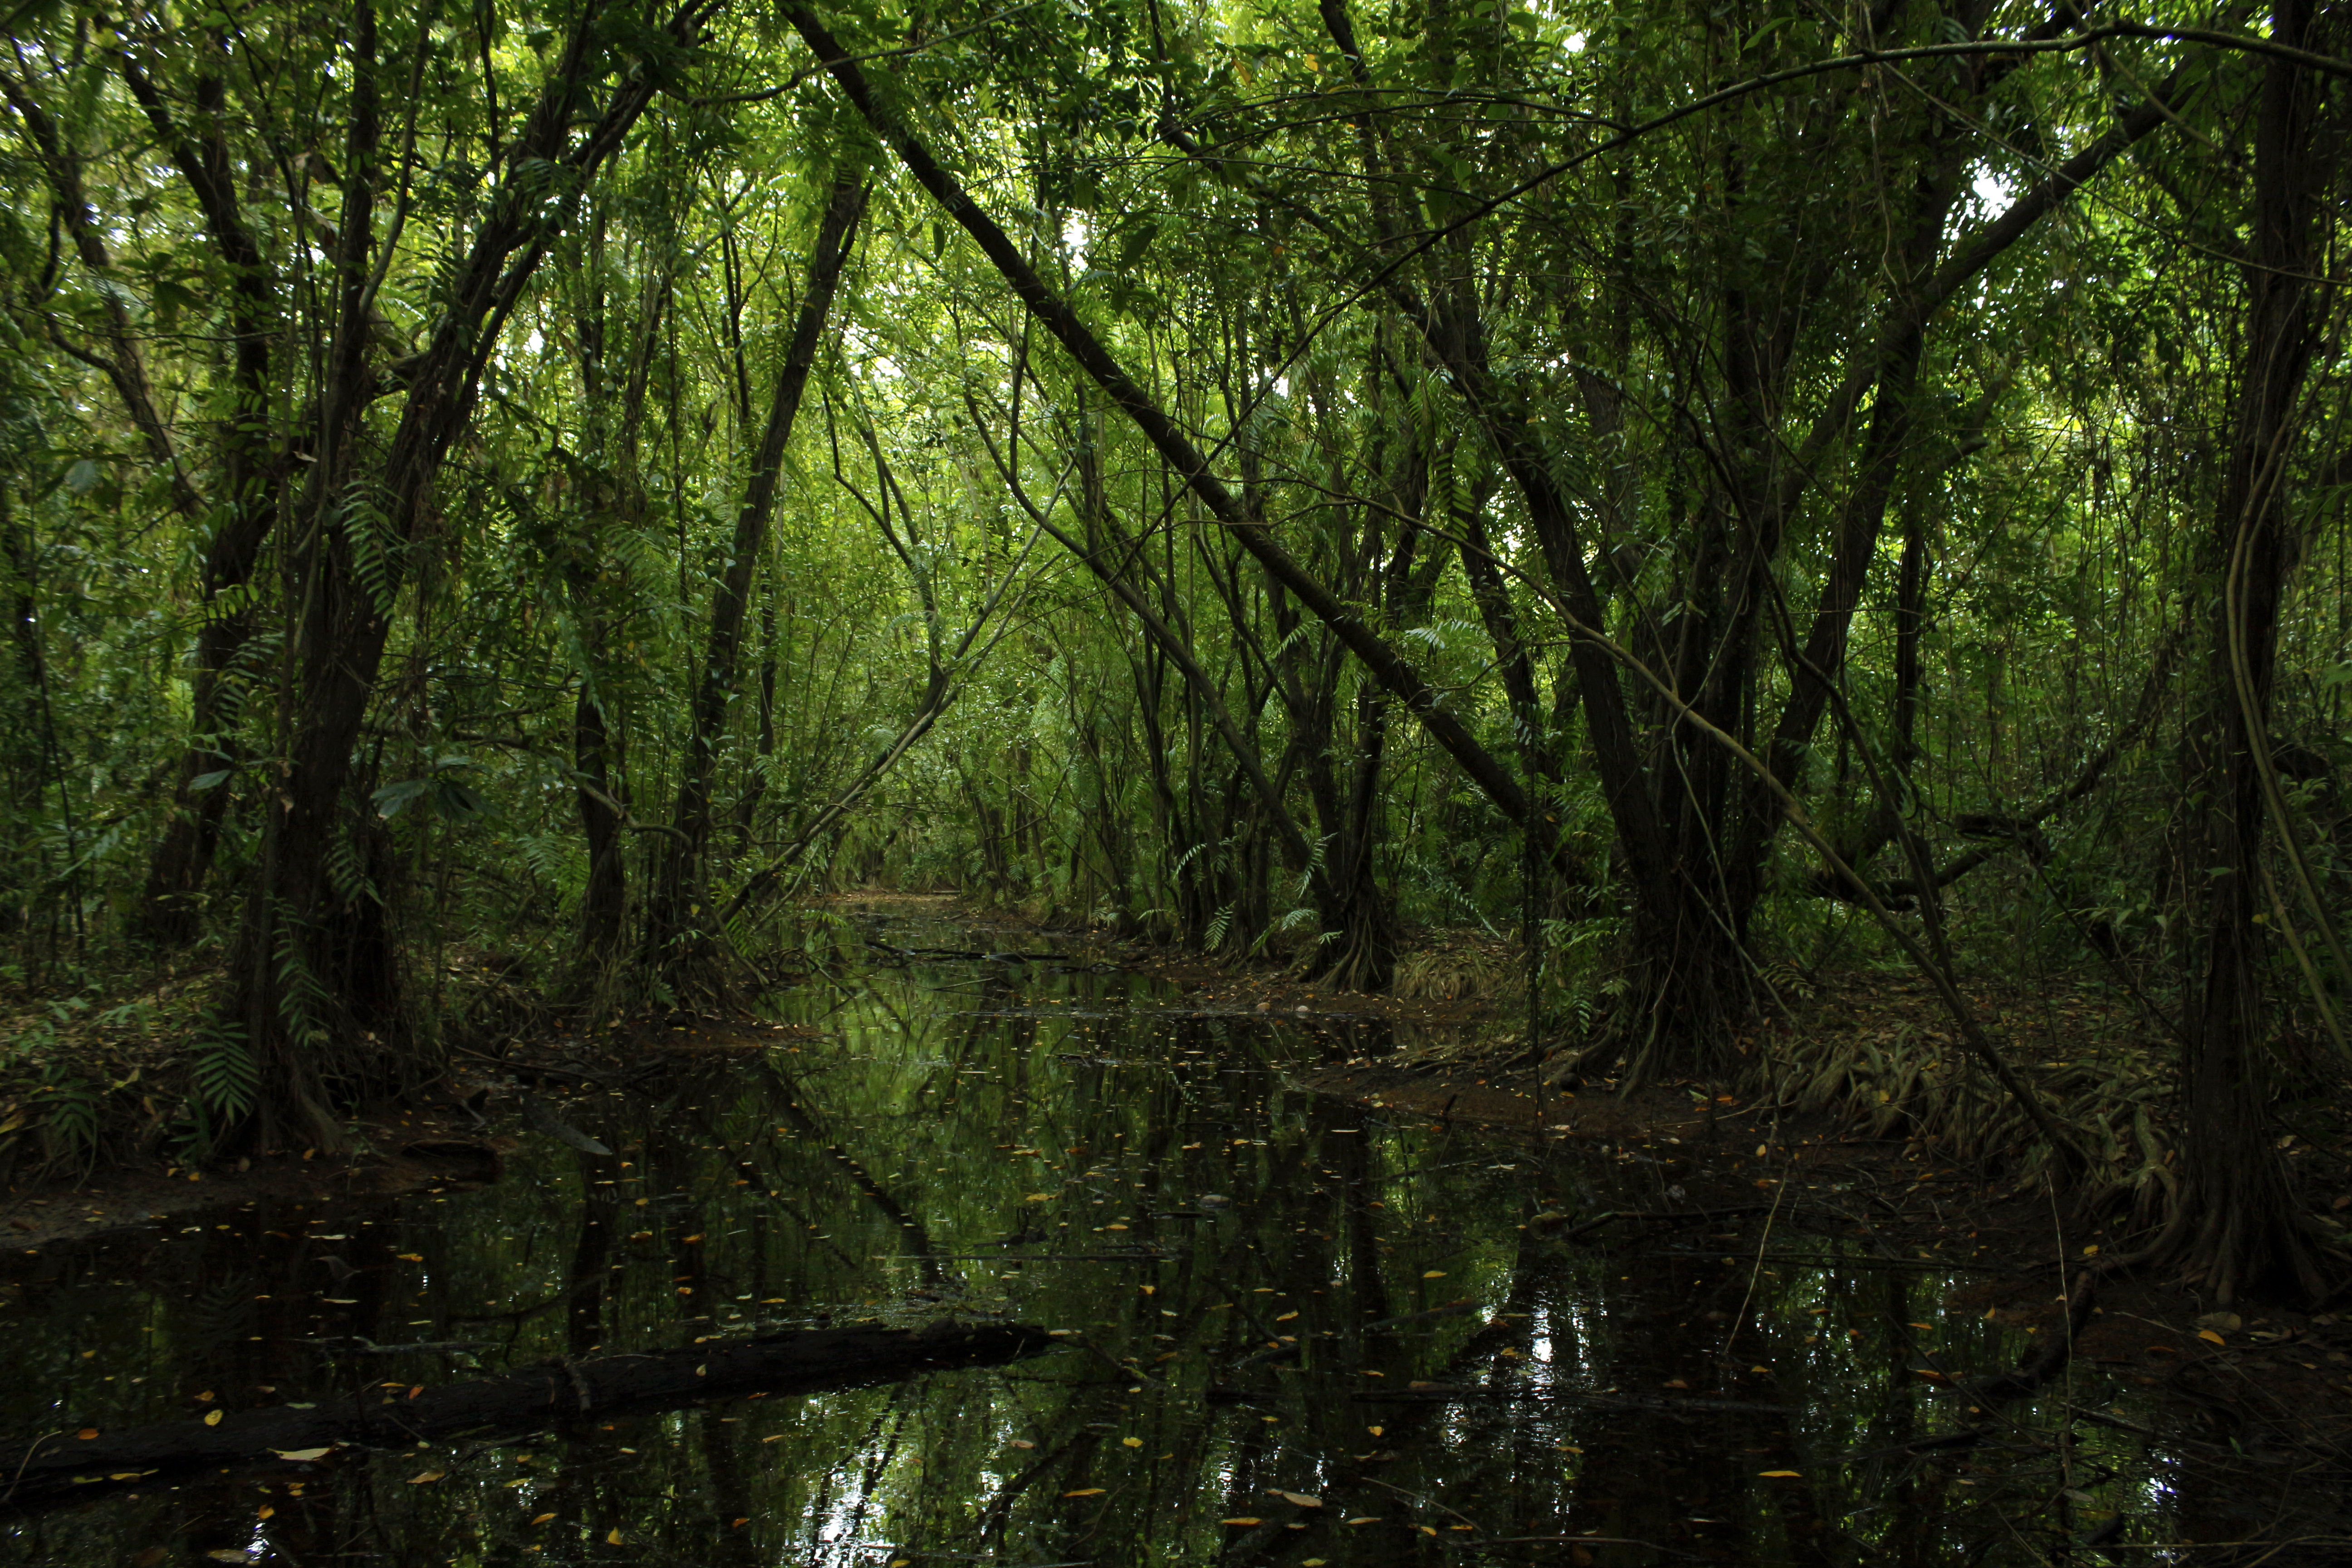
forest, green, nature, tree, landscape, natural, environment, outdoor, scenic, water, scenery, scene, tranquil, vegetation, woodland, ecosystem, swamp, nature reserve, reflection, riparian zone, riparian forest, wetland, old growth forest, bayou, rainforest, tropical and subtropical coniferous forests, bank, jungle, wilderness, temperate broadleaf and mixed forest, watercourse, valdivian temperate rain forest, grove, creek, leaf, spruce fir forest, floodplain, biome, river, sunlight, wildlife, northern hardwood forest concept, temperate coniferous forest, bog, grass, stream, branch, pond, marsh, plant, deciduous, tributary, state park, fen